Ocna Sibiului mine

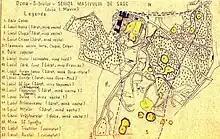
1930 map by Ion Maxim

The Ocna Sibiului mine is a large salt mine located in central Romania, in Sibiu County, close to Ocna Sibiului. The mine represents one of the largest salt reserves in Romania, having estimated reserves of 61 billion tonnes of NaCl.